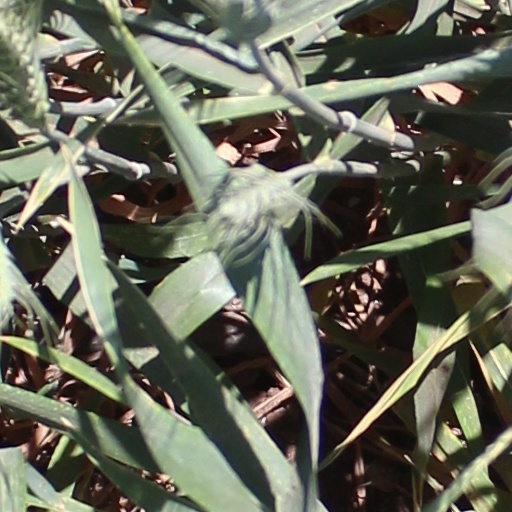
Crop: wheat